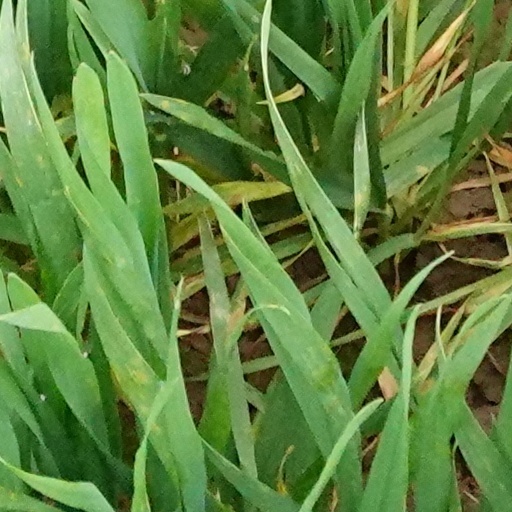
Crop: wheat